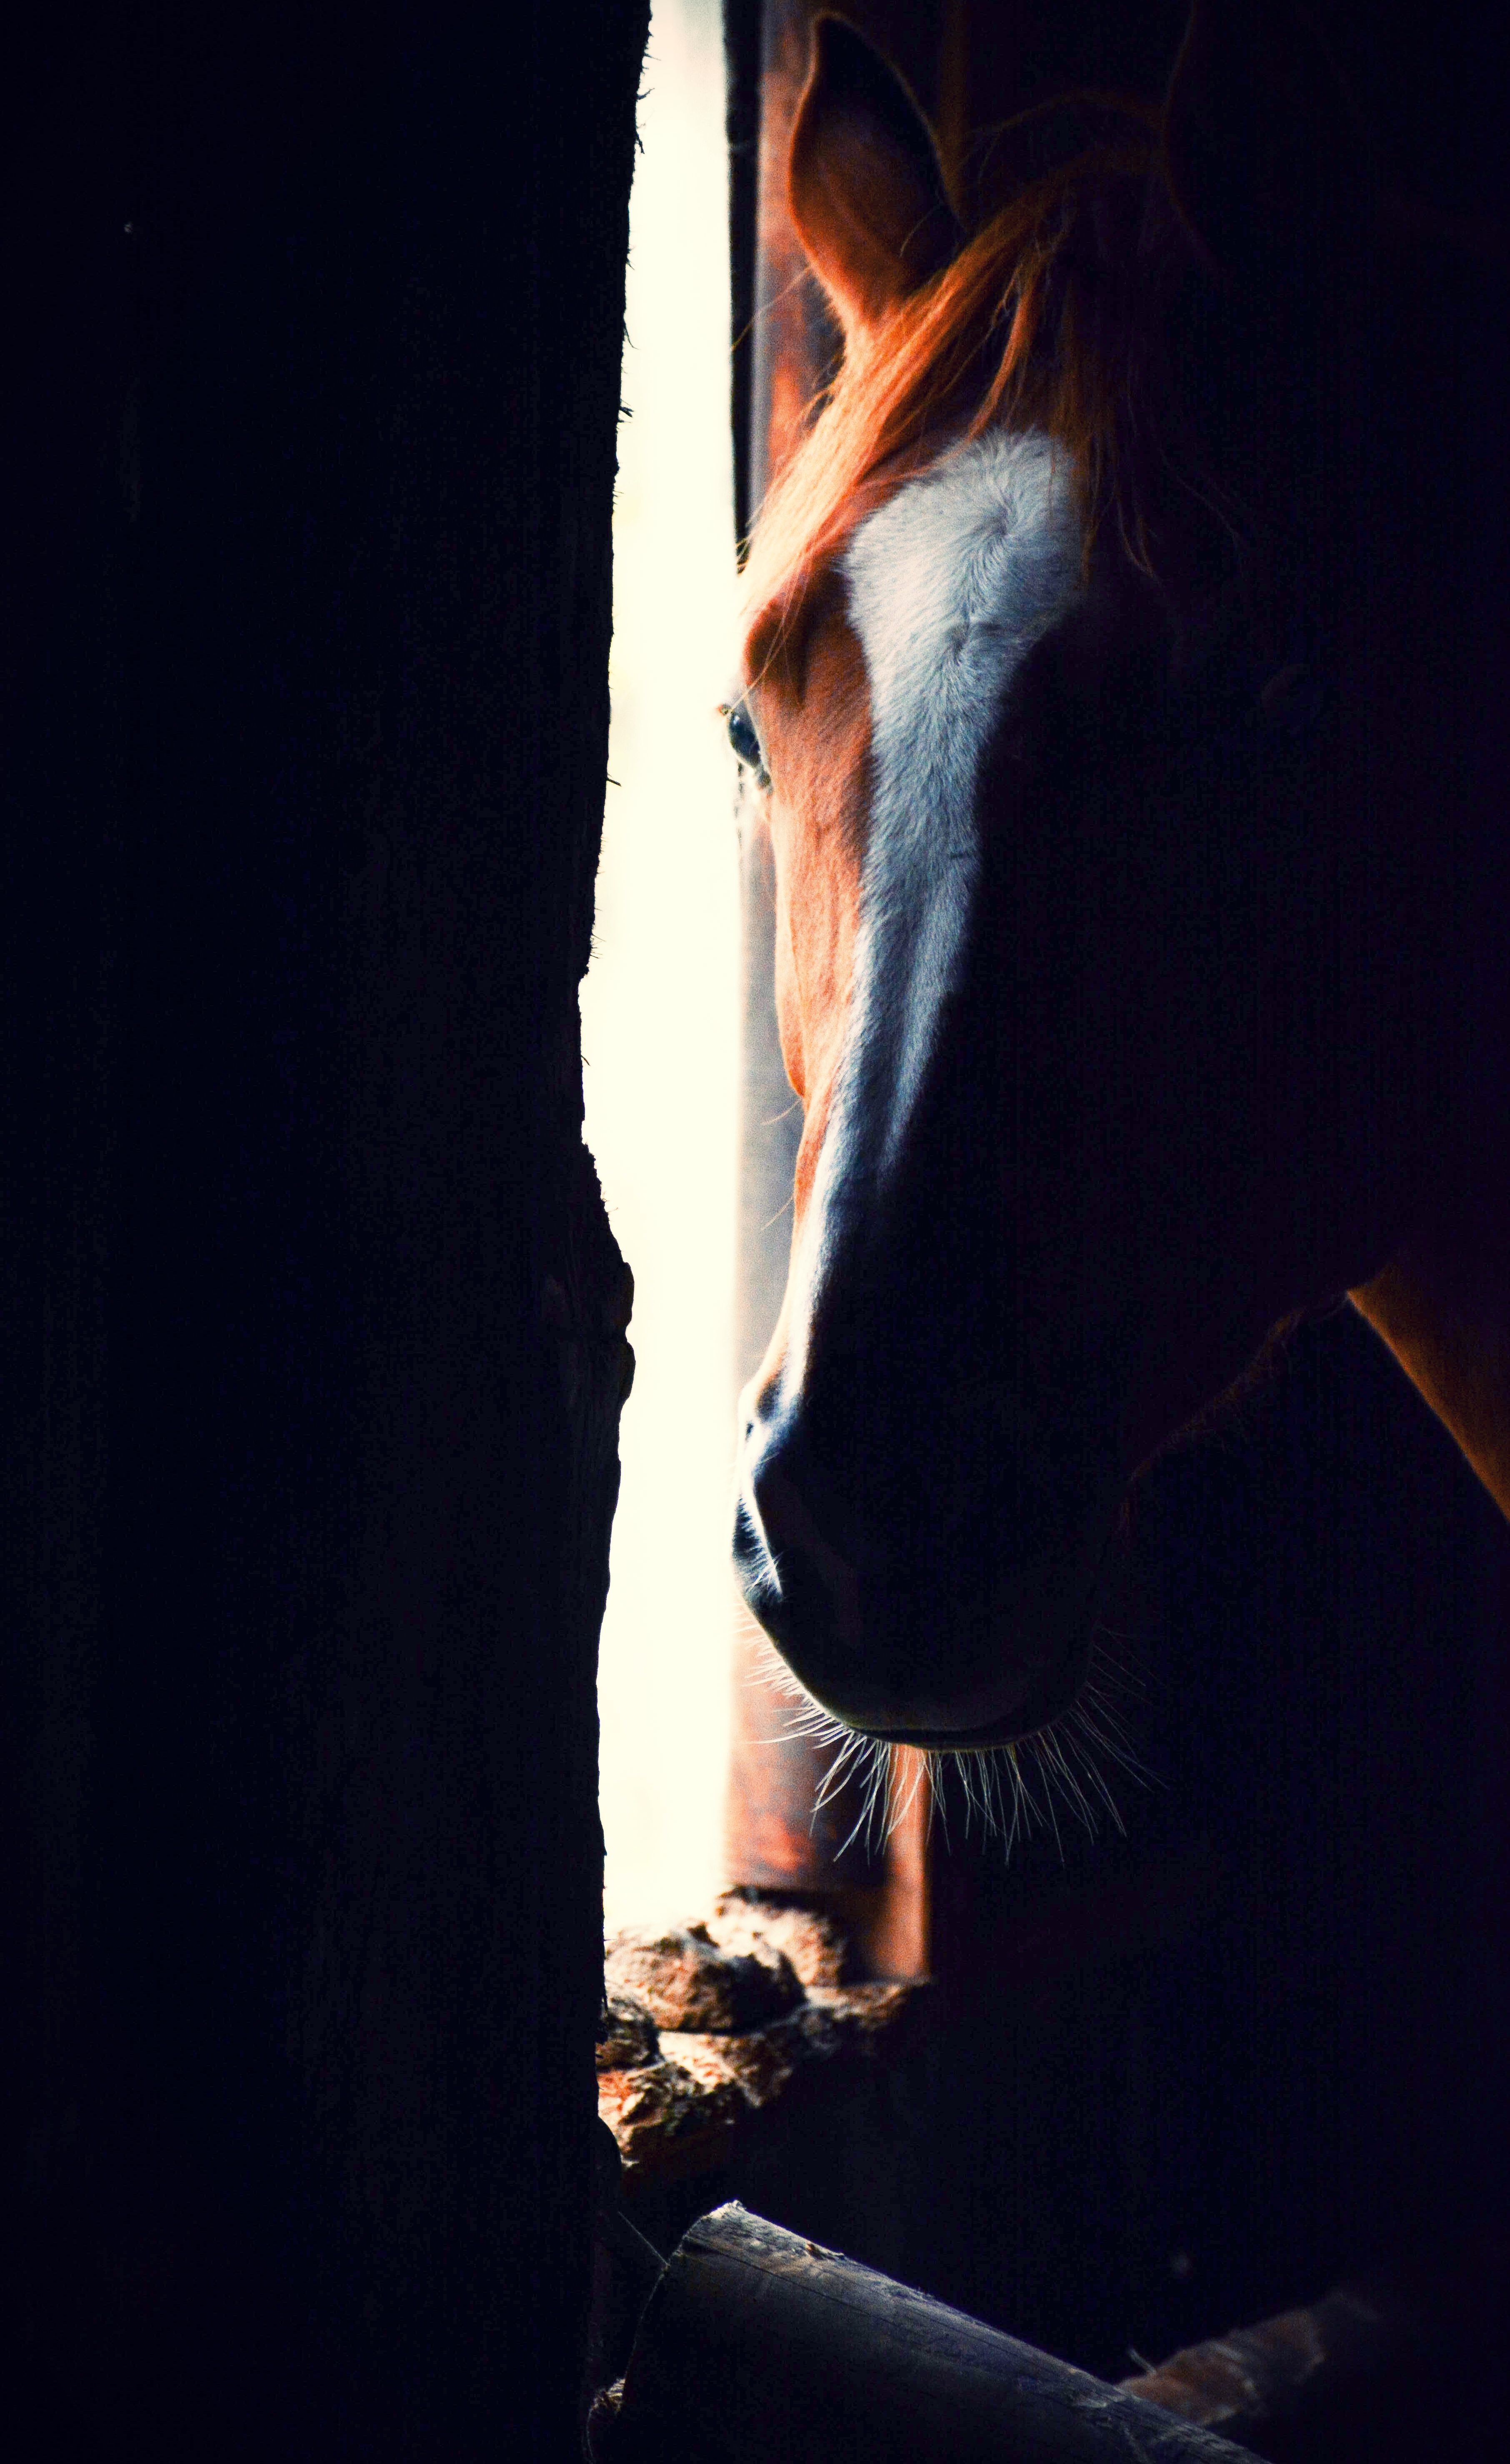
light, darkness, black, performance art